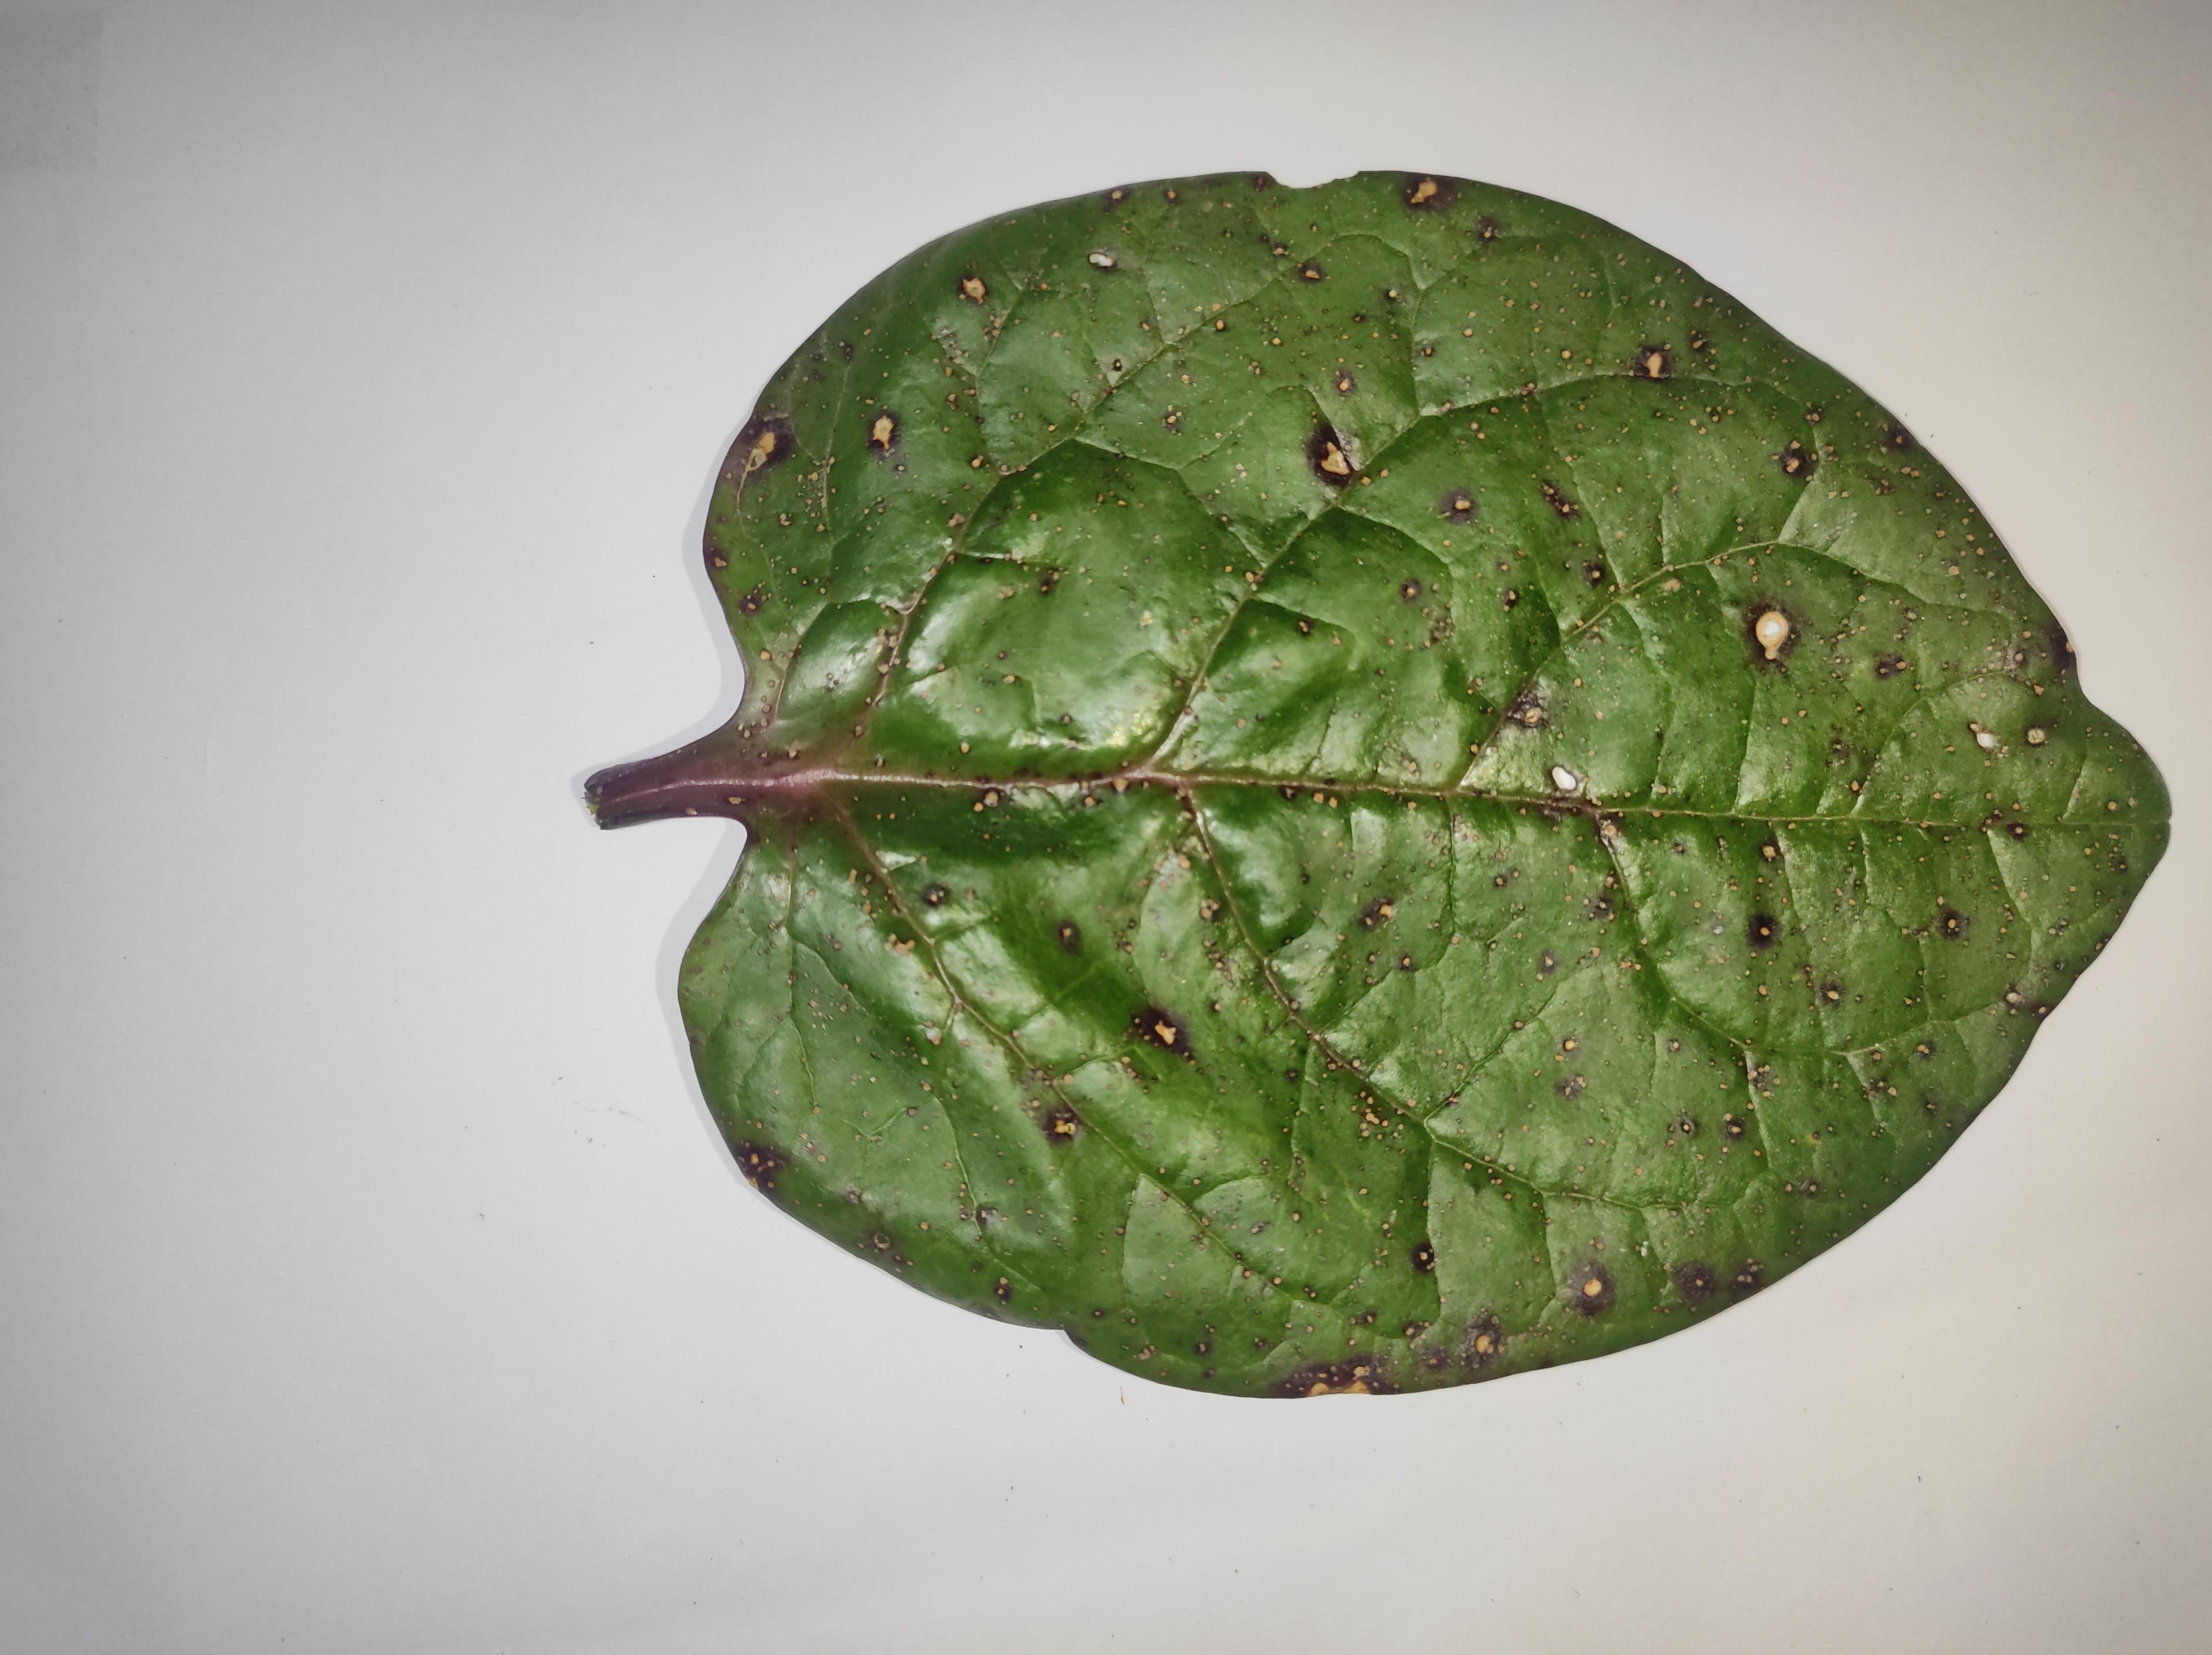
Label: anthracnose_leaf_spot